Ghizlane Chebbak

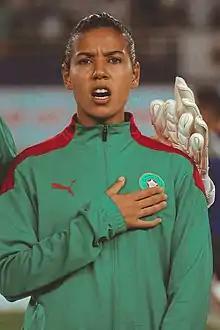
Chebbak with Morocco in 2022

Ghizlane Chebbak (born 22 February 1990) is a Moroccan professional footballer who plays as a forward for Liga F club Levante Badalona and the Morocco women's national team. She was named the player of the tournament in the 2022 Africa Women's Cup of Nations. She is the daughter of Larbi Chebbak, a player for the Morocco men's national team in the 1970s.